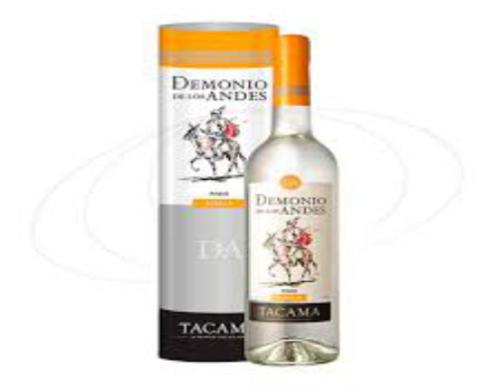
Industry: Food